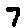
Label: 7